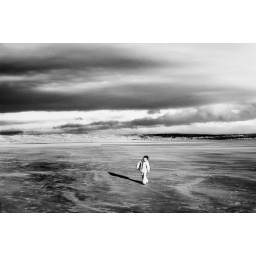
I like the way that the beach looks like a desolate moonscape in black and white